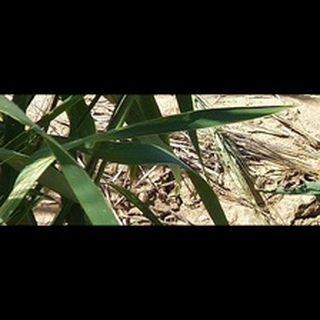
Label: healthy_wheat